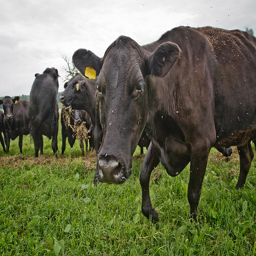
an image of herd of bulls grazing in the pasture
A group of black cows in grassy field area.
Skinny black cows gathering in the grass to graze.
A herd of  black cattle in a pasture with yellow tags in their ears.
A large number of black cattle in a green grassy pasture.